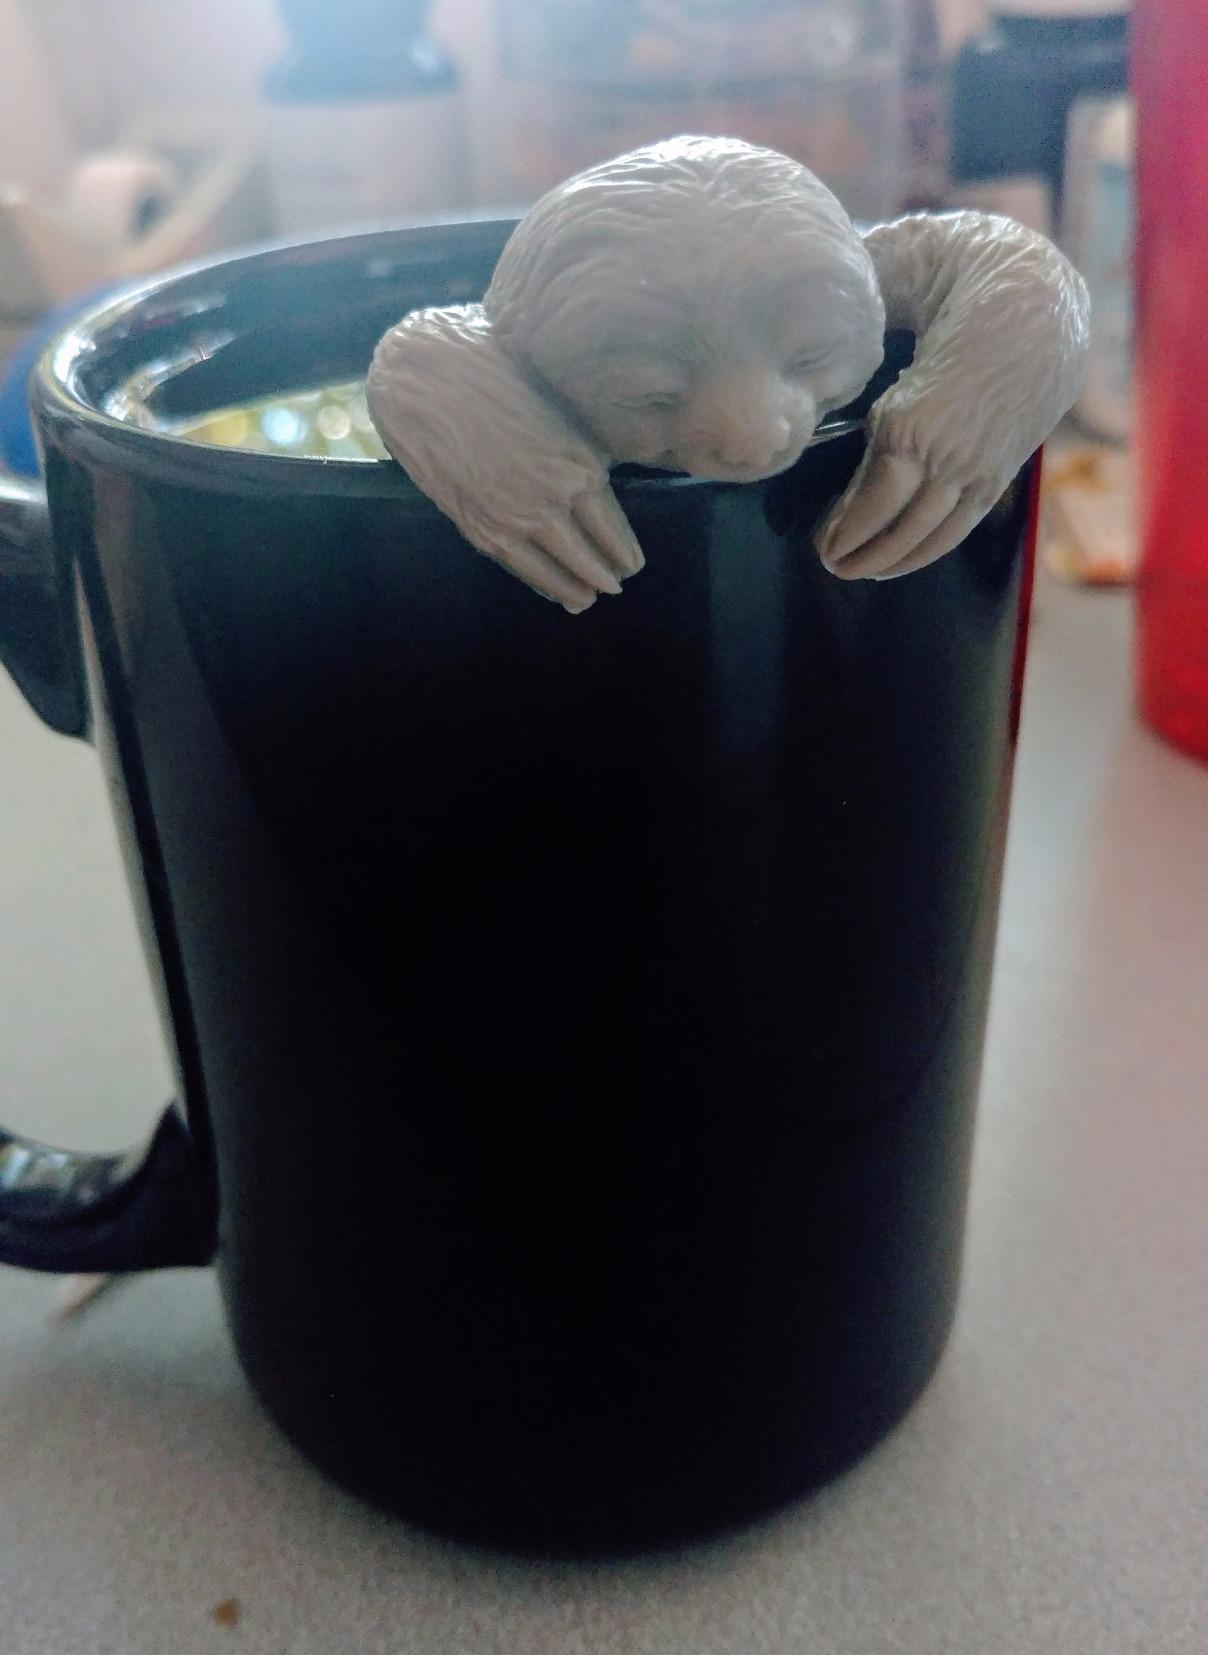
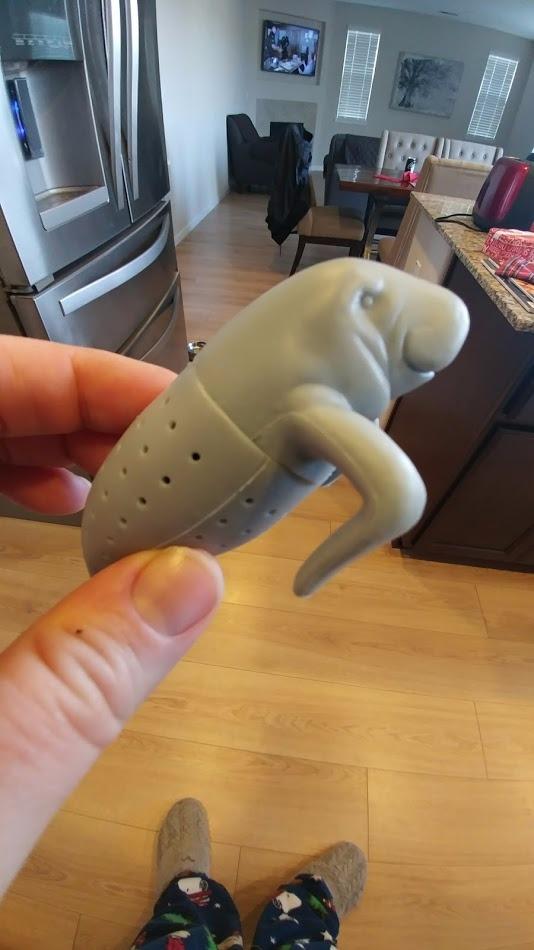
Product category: items_tea
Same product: no